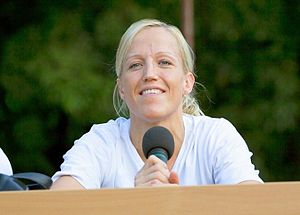
Verdens bedste håndboldspiller / Kvinder / Galleri
Årets bedste håndboldspiller er en udmærkelse som blev etableret i 1984, og som tildeles en mandlig og en kvindelig håndboldspiller. Udmærkelsen bliver uddelt af IHF, og vinderne afgøres ved en afstemning i World Handball Magazine og af besøgende på IHF's hjemmeside.